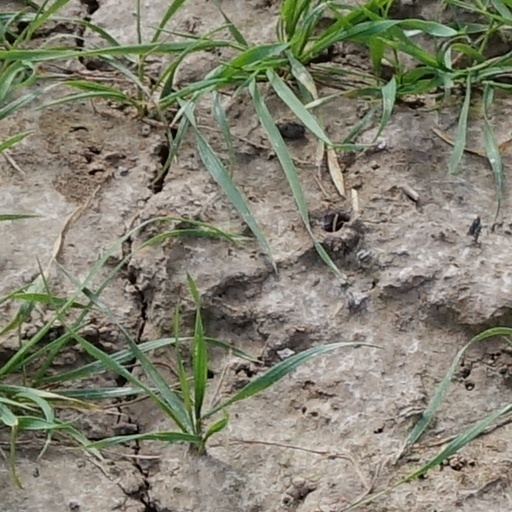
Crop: wheat